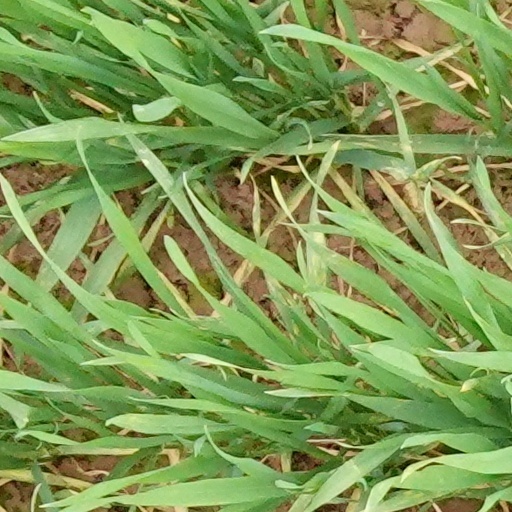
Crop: wheat